Surin Islands

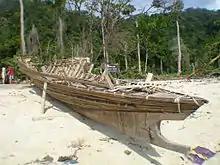
A Moken boat. Note the bi­fur­cat­ed bow, in contrast to tra­di­tional Thai fishing boats.

The Surin Islands are home to a small community of the Moken or Morgan people ('sea gypsies'). The Moken population on the Surin Islands is estimated to be between 150 and 330 individuals.